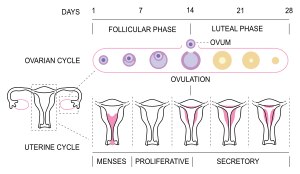
Menstruationscyklus / Cyklusser og faser
Menstruationscyklus
Menstruationscyklussen er den regelmæssige, naturlige forandring, der finder sted i de kvindelige kønsorganer såsom livmoderen og æggestokkene, og som muliggør graviditet. Cyklussen er nødvendig for produktionen af oocytter, og for forberedelsen af livmoderen til graviditet. Op mod 80% af alle kvinder mærker symptomer i en til to uger før menstruation. Blandt udbredte symptomer er akne, følsomme bryster, oppustethed, træthed, irritabilitet og humørsvingninger. Hos 20-30% af kvinder forstyrrer disse symptomer dagligdagen i en grad der kvalificerer som præmenstruelt syndrom, og hos 3 til 8% i særligt alvorlig grad.